North Carolina Line

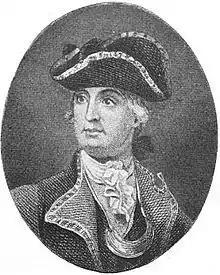
Maj General Robert Howe

The North Carolina Contintental units included the following (original commander and date established are indicated):